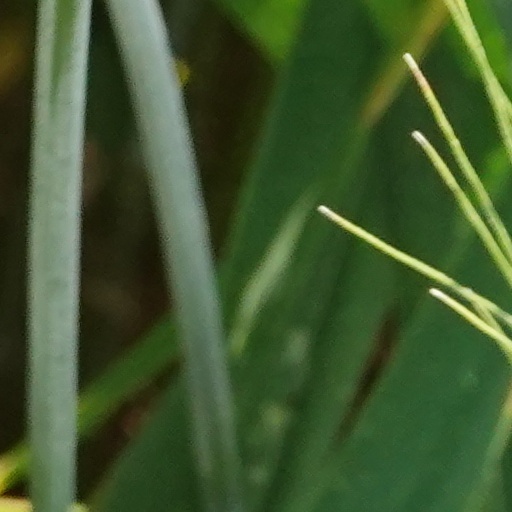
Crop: wheat